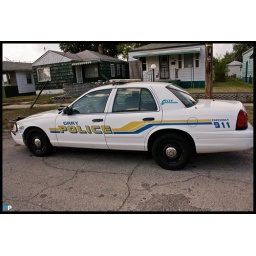
This police car was around Michael Jackson's home to make sure everyone was following the rules and safety.